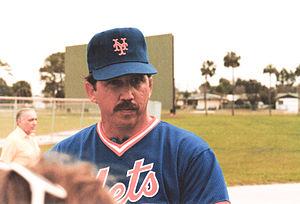
La Série mondiale 1986 est la 83ᵉ série finale des Ligues majeures de baseball. Elle a débuté le 18 octobre 1986 et a opposé les champions de la Ligue nationale, les Mets de New York, aux champions de la Ligue américaine, les Red Sox de Boston.
David Allen Johnson est un joueur de deuxième but au baseball qui joue dans les Ligues majeures de 1965 à 1978 et au baseball professionnel au Japon en 1975 et 1976.